Theravada

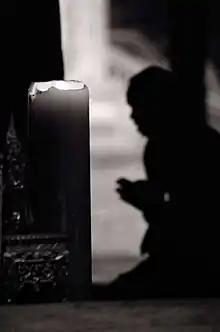
A Buddhist Monk chants evening prayers inside a monastery located near the town of Kantharalak, Thailand.

Traditionally, Theravāda Buddhism has observed a distinction between the practices suitable for a lay person and the practices undertaken by ordained monks (in ancient times, there was a separate body of practices for nuns). While the possibility of significant attainment by laymen is not entirely disregarded by the Theravāda, it generally occupies a position of less prominence than in the Mahāyāna and Vajrayāna traditions, with monastic life being hailed as a superior method of achieving Nibbana. The view that Theravāda, unlike other Buddhist schools, is primarily a monastic tradition has, however, been disputed.